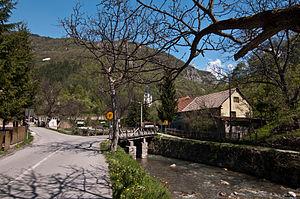
Kraljeva Sutjeska est un village de Bosnie-Herzégovine. Il est situé dans la municipalité de Kakanj, dans le canton de Zenica-Doboj et dans la Fédération de Bosnie-et-Herzégovine. Selon les premiers résultats du recensement bosnien de 2013, il compte 310 habitants.